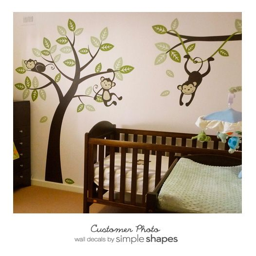
like the branch and monkey